State Library of Queensland

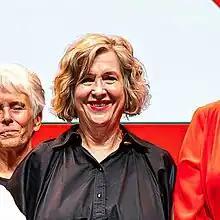
Vicki McDonald, State Librarian, 2023

The State Librarian is also the Chief Executive Officer of the Library. The role has been held by the following people: